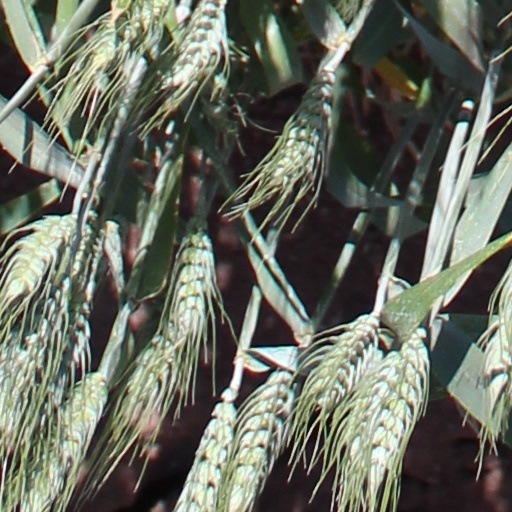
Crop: wheat